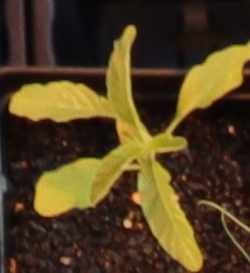
Label: Waterhemp